Blevice

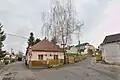
Municipal office in the centre of Blevice

The municipality is located away from all major roads. The bus service to Kladno and Kralupy nad Vltavou operates on working days only. There is no railway in the municipality, the closest is the railway station in Zákolany.